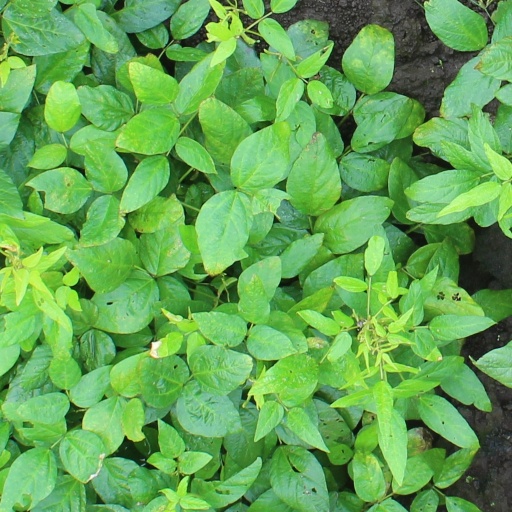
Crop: soybean